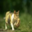
Label: cat